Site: brandenburg
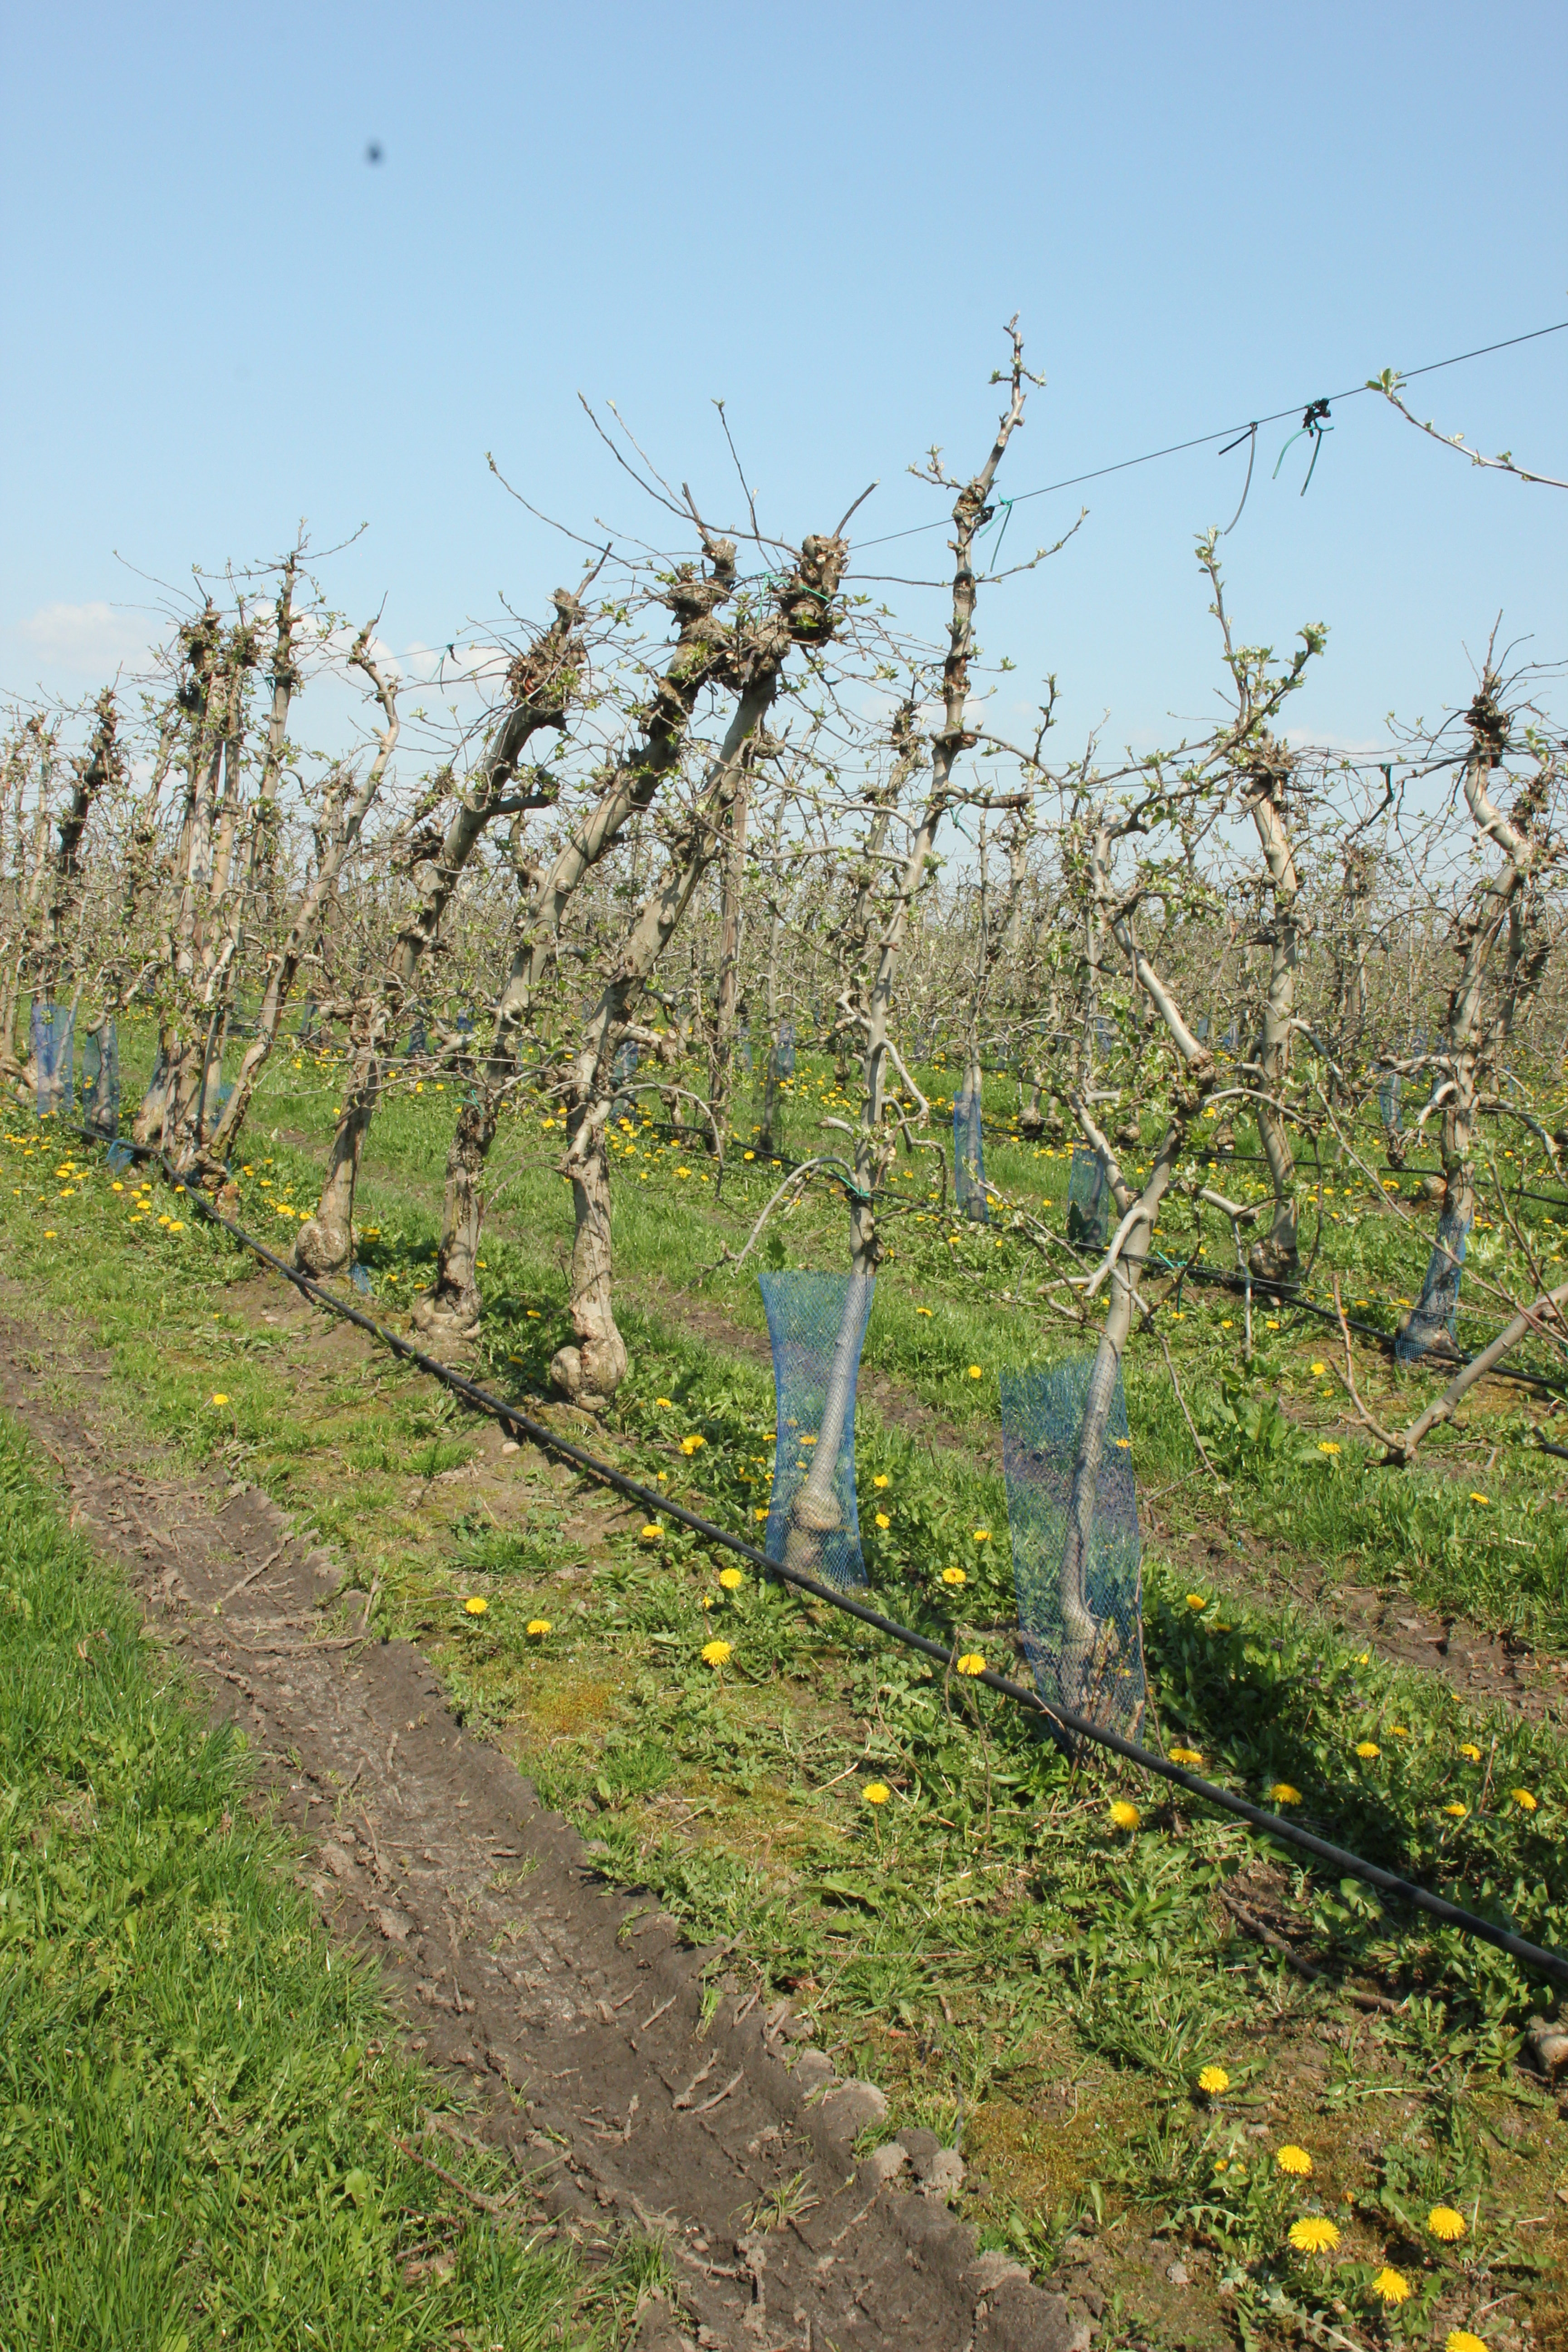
Growth stage (BBCH 56): Inflorescence emergence